Adriano (footballer, born February 1982)

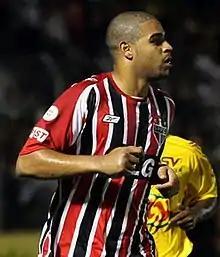
Adriano at São Paulo in March 2008

On 16 November 2007, Inter owner Massimo Moratti sent Adriano on unpaid leave to his native Brazil for the second time in eighteen months, where he attended São Paulo's training center, due to his poor physical condition and a past battle with alcoholism. Though his agent denied Adriano's desire to return to Brazilian club football, Adriano claimed he was willing to leave Inter in the January transfer window in search of regular playing time, with the Italian press stating interest from West Ham United and Manchester City. In December 2007, Manchester City owner Thaksin Shinawatra expressed interest in bringing Adriano to the club during the January transfer window, commenting, "Adriano was a top player, but he lost form when his father died, and he put on weight."